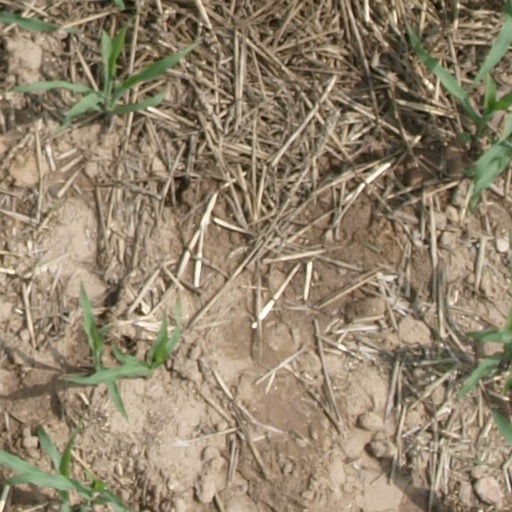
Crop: maize; corn